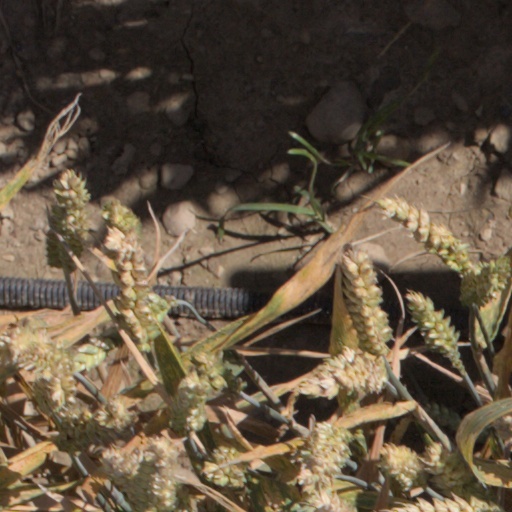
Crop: wheat